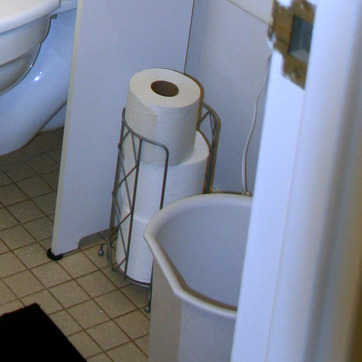
Material: paper